Kōichi Hagiuda

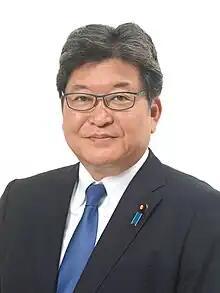
Official portrait, 2021

Born and raised in Hachiōji, Hagiuda graduated from Waseda Jitsugyo High School, and Meiji University with a Bachelor of Commerce degree in 1987.